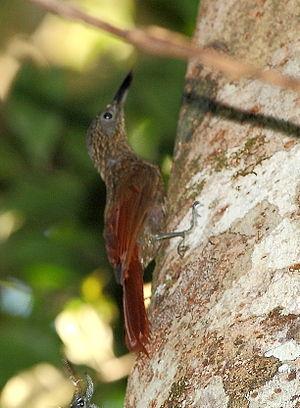
Le Grimpar flambé est une espèce d'oiseaux de la famille des Furnariidae.